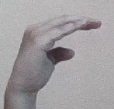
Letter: jeem